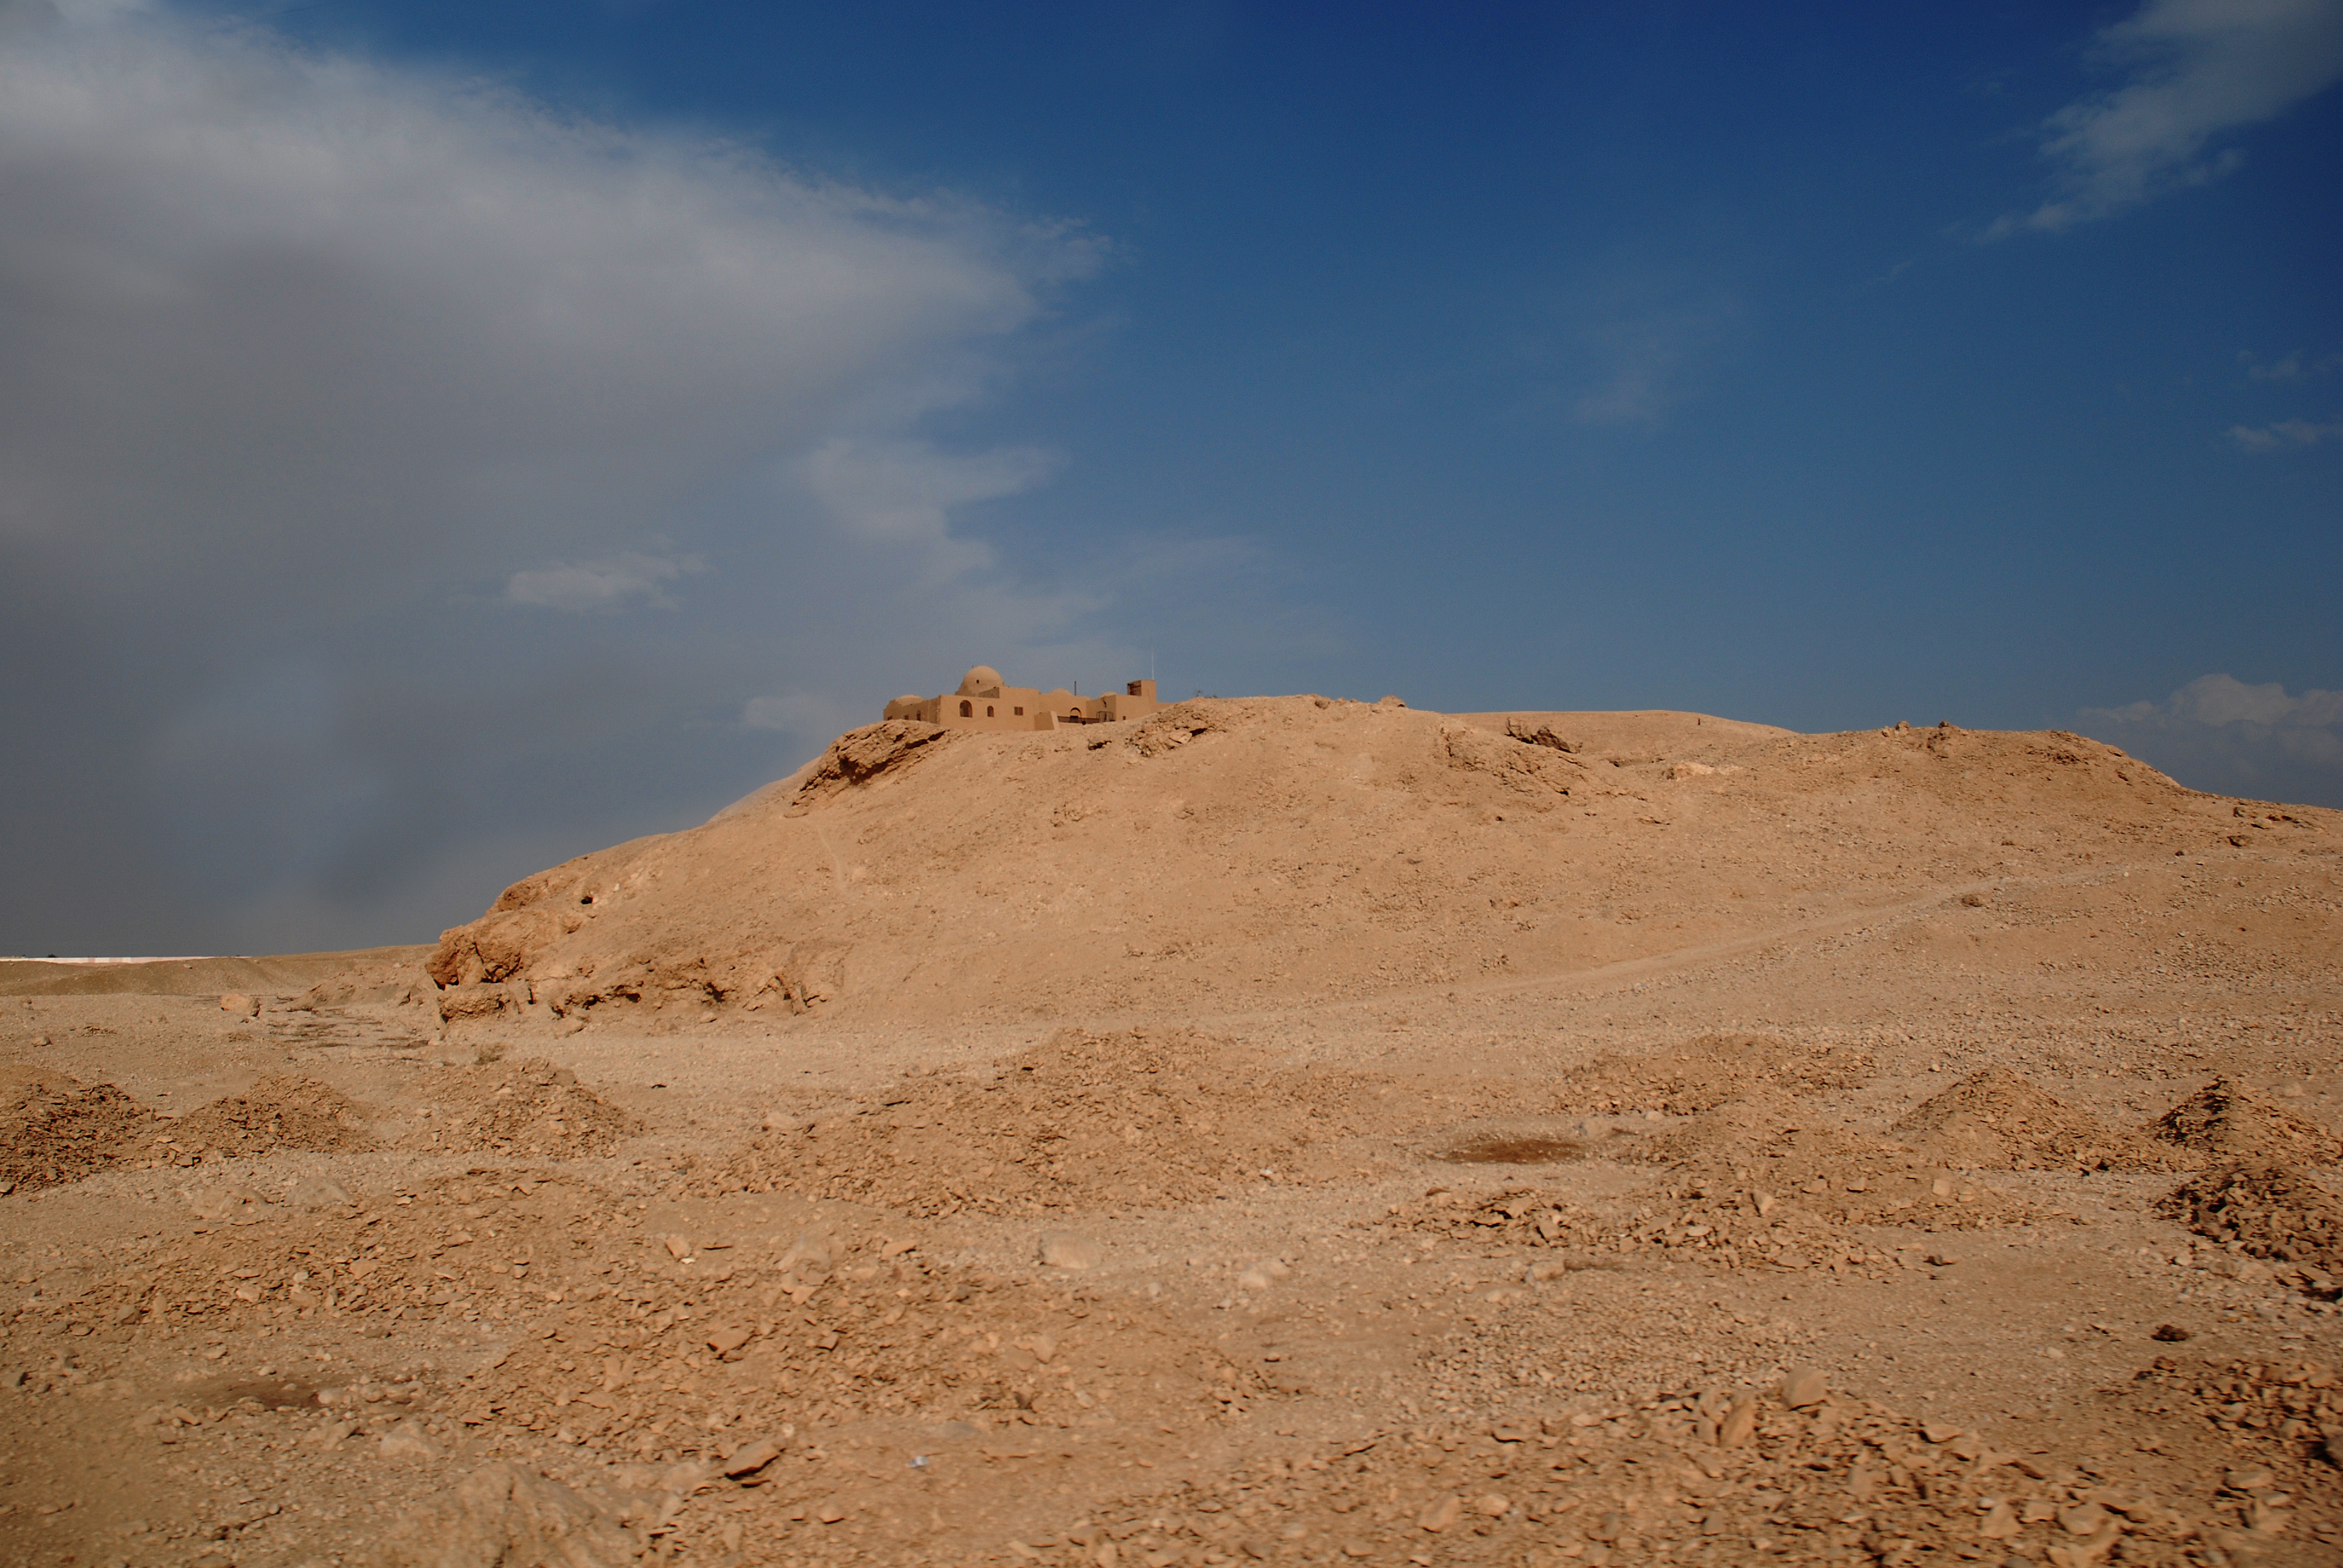
landscape, sea, sand, rock, mountain, hill, desert, old, valley, summer, entrance, soil, ancient, material, egypt, sculpture, geology, columns, badlands, plateau, archeology, historical, luxor, habitat, sahara, wadi, monuments, butte, the stones, landform, erg, natural environment, geographical feature, aeolian landform, mountainous landforms, temple of hatshepsut